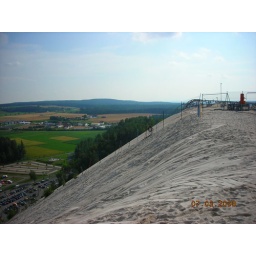
This is in Hirschau, Germany at a big sand hill where we, well Joey and Don went sand boarding.